Stan Reid

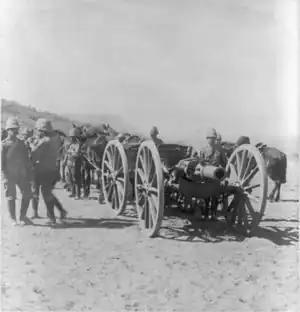
A British Army Field Artillery's 5-inch Howitzer, in Cape Colony, South Africa, January 1900

On 23 June 1901, during a reconnaissance at Renshoogte Farm, near Ermelo, Reid was once again shot in the stomach. His brother placed Reid and the other wounded in an ambulance cart and set off back to their camp.